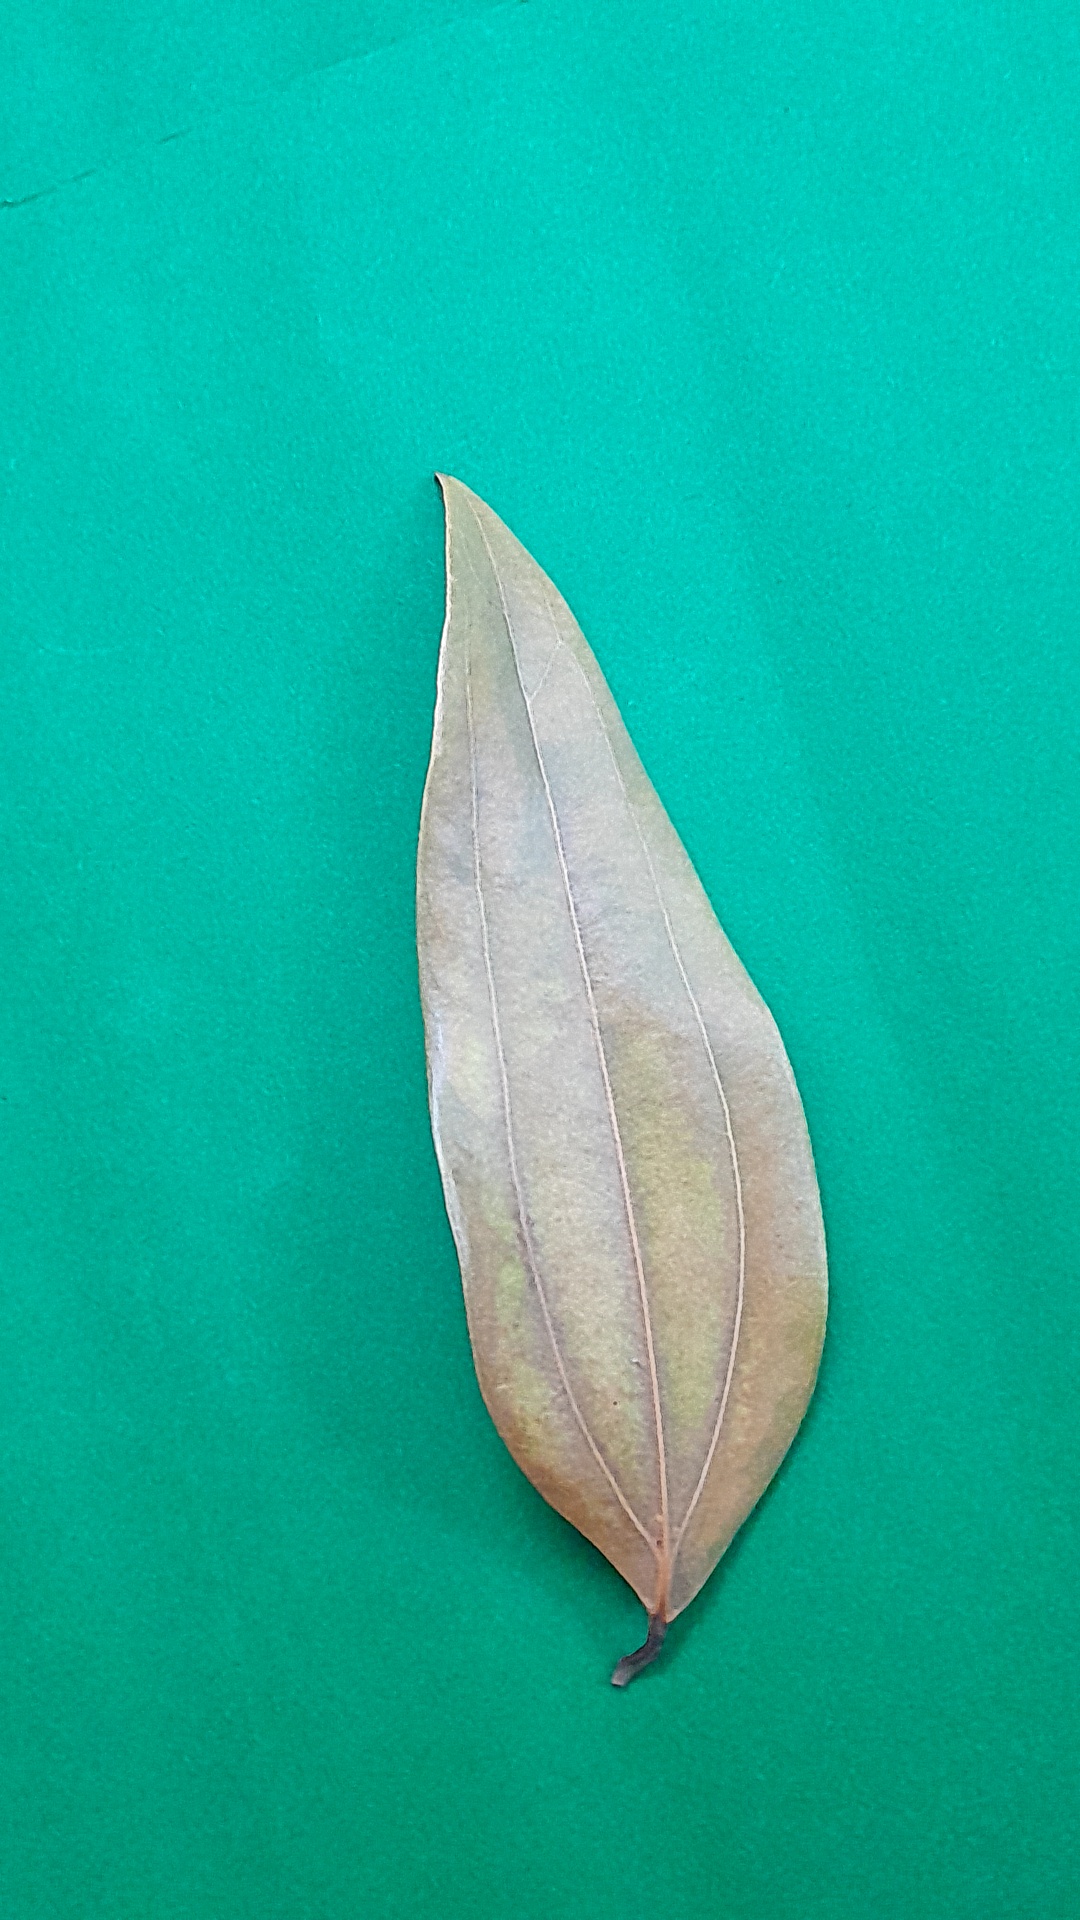
Label: Dry Leaf